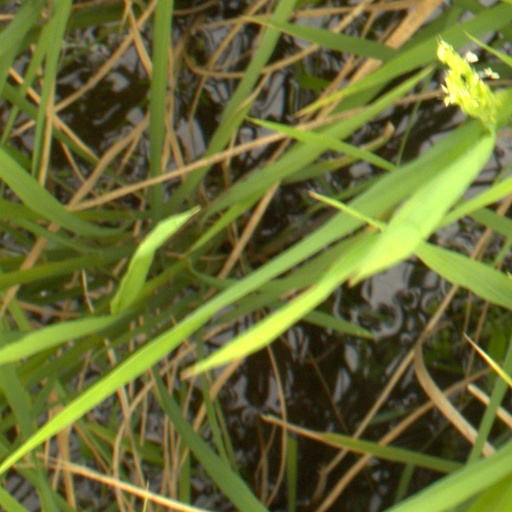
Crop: rice